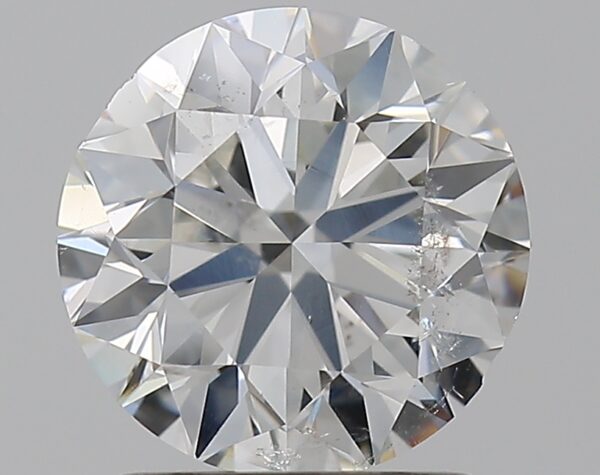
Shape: round
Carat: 1.5
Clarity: SI2
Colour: G
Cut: VG
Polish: EX
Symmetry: VG
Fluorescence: N
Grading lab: GIA
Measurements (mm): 7.07 x 7.17 x 4.58